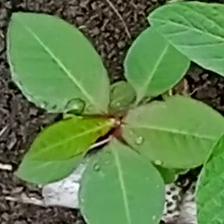
Weed species: Moti_dudhi(Euphorbia_geneculata_L)